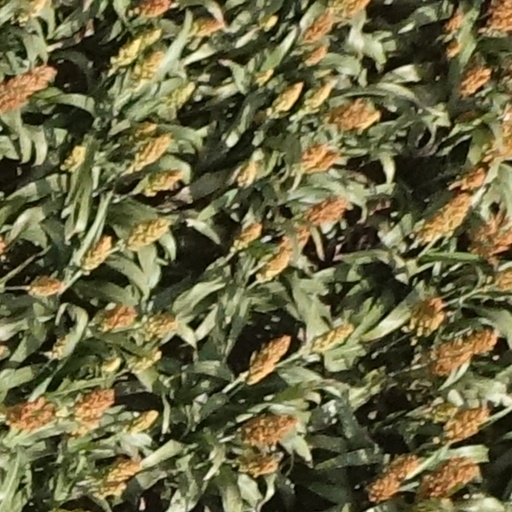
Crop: sorghum